Braunton

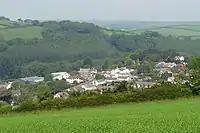
Knowle

Higher above the village is Knowle commencing within to the northwest.